U.S. Route 81 in Kansas

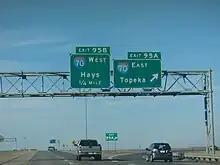
US-81 at the north end of I-135 at I-70

The alignment of US-81 from Wichita to Salina prior to the completion Interstate 135 is fully intact. The prior alignment ran from where current US-81 breaks off for Interstate 135 at 47th street, north through Wichita along Broadway street. Old US-81 roughly parallels Interstate 135 to Newton. Old US-81 follows current K-15 through Newton between an interchange with US-50 and Hesston Road, where old US-81 breaks northwest onto Hesston road. Old US-81 then travels through the small Kansas towns of Hesston, Moundridge, and Elyria, before turning to the north, and going through the town of McPherson as Main street. North of McPherson, old US-81 continues to Lindsborg, where it follows current K-4 until an interchange with Interstate 135. Old US-81 passes under Interstate 135 and continues to parallel it about 1/2 mile to the east. Old US-81 then travels through Assaria, where it encounters another brief overlap with K-4 and K-104. Old US-81 continues through the city of Salina as Ninth street. North of Salina, Old US-81 encounters brief overlaps with K-143 and K-18. Old US-81 follows K-106 to an interchange with current US-81, where the two alignments are joined back together.